Montagu's harrier

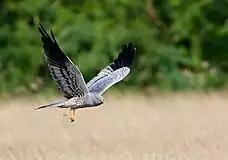
Adult Male

When no other suitable habitat is available this harrier will nest in agricultural farmlands where it is vulnerable to early harvesting. Amongst these it chooses especially grasslands and cereal crops such as wheat, barley, oats and colza. In western Europe, up to 70% of the population breeds in artificial habitats.